Clifford Last

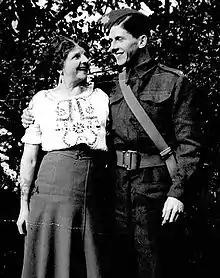
A young Clifford Last with his mother Nella

Clifford Frank Last OBE (13 December 1918 – 20 October 1991) was an Australian modernist sculptor. Born in Barrow in Furness, England, he was the son of Nella Last, author of a World War II diary on which the TV film "Housewife, 49" was based.